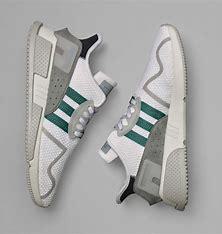
Brand: Adidas
Model: EQT Cushion Adv